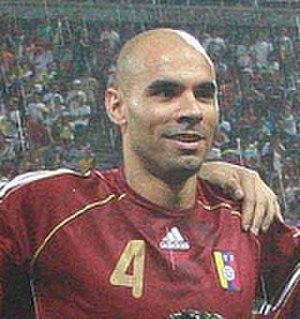
Jonay Miguel Hernández Santos, plus couramment appelé Jonay Hernández, né le 15 février 1979 à Maiquetía au Venezuela, est un footballeur international vénézuélien. Il est le grand frère de Dani Hernández.